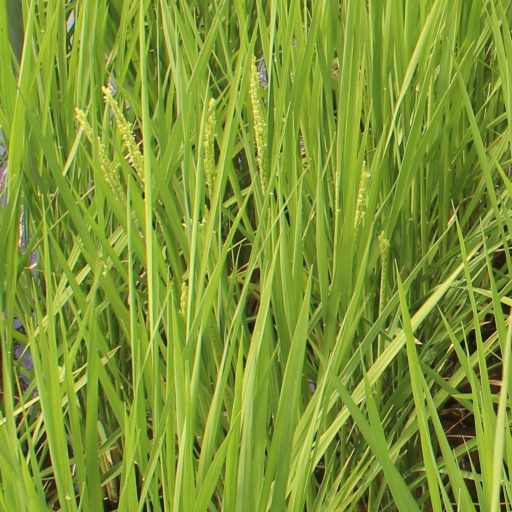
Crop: rice